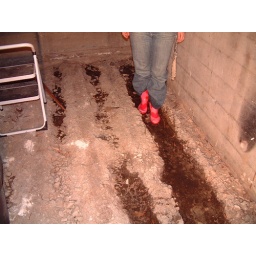
Jo standing in 3&amp;quot; of water after a rain.